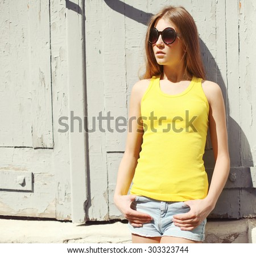
portrait of stylish young woman wearing a sunglasses and t - shirt in urban style